Elizabeth de Burgh, 4th Countess of Ulster

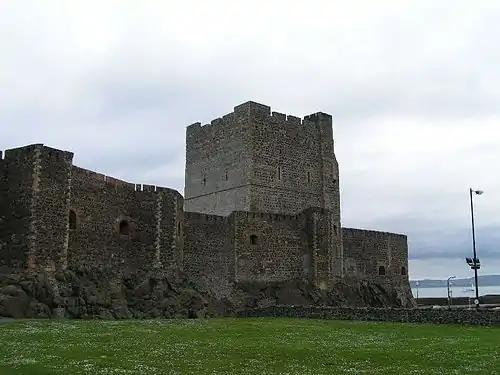
Carrickfergus Castle, Elizabeth's birthplace

Elizabeth was born at Carrickfergus Castle near Belfast, Ireland, the only child of William Donn de Burgh, 3rd Earl of Ulster, and Maud of Lancaster, Countess of Ulster. She was the last of the senior legitimate line of the descendants of William de Burgh. Her paternal grandparents were John de Burgh and Elizabeth de Clare, and her maternal grandparents were Henry, 3rd Earl of Lancaster and Maud Chaworth. Her younger half-sister was Maud de Ufford, through her mother's second marriage to Sir Ralph de Ufford, Justiciar of Ireland.